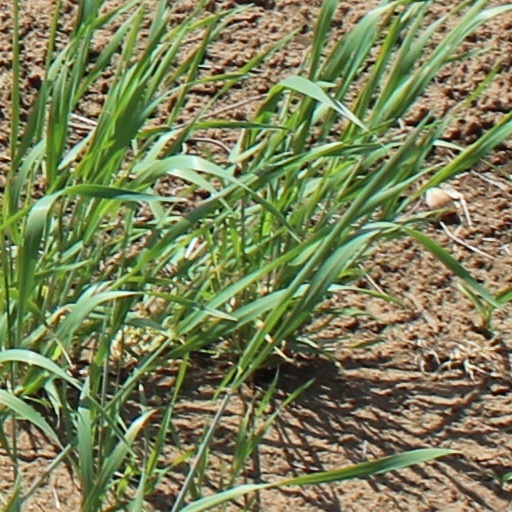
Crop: wheat